Propaganda in World War II

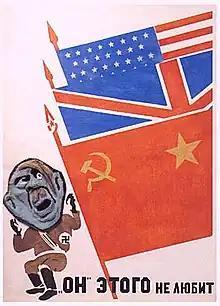
Soviet propaganda poster, 1943

Japanese propaganda during the WWII presented the war a defensive against the influence and the hostility of the West. It conveyed the Japanese as victims who would have to fight for their independence and freedom. Japanese propaganda commonly operated to demoralise Allied troops and often employed racial themes to degrade Western culture's oppression of Japan. Common Japanese propaganda depicted Roosevelt and the American people as "sexually depraved" and demons. To the Australian soldiers, a Japanese propaganda piece (refer to figure) details an Australian soldier far from home and fighting while an American took his wife. The piece aimed to discourage American-Australian relations.